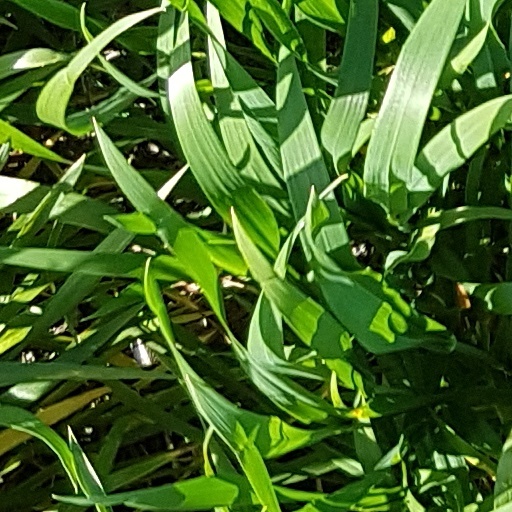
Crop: wheat